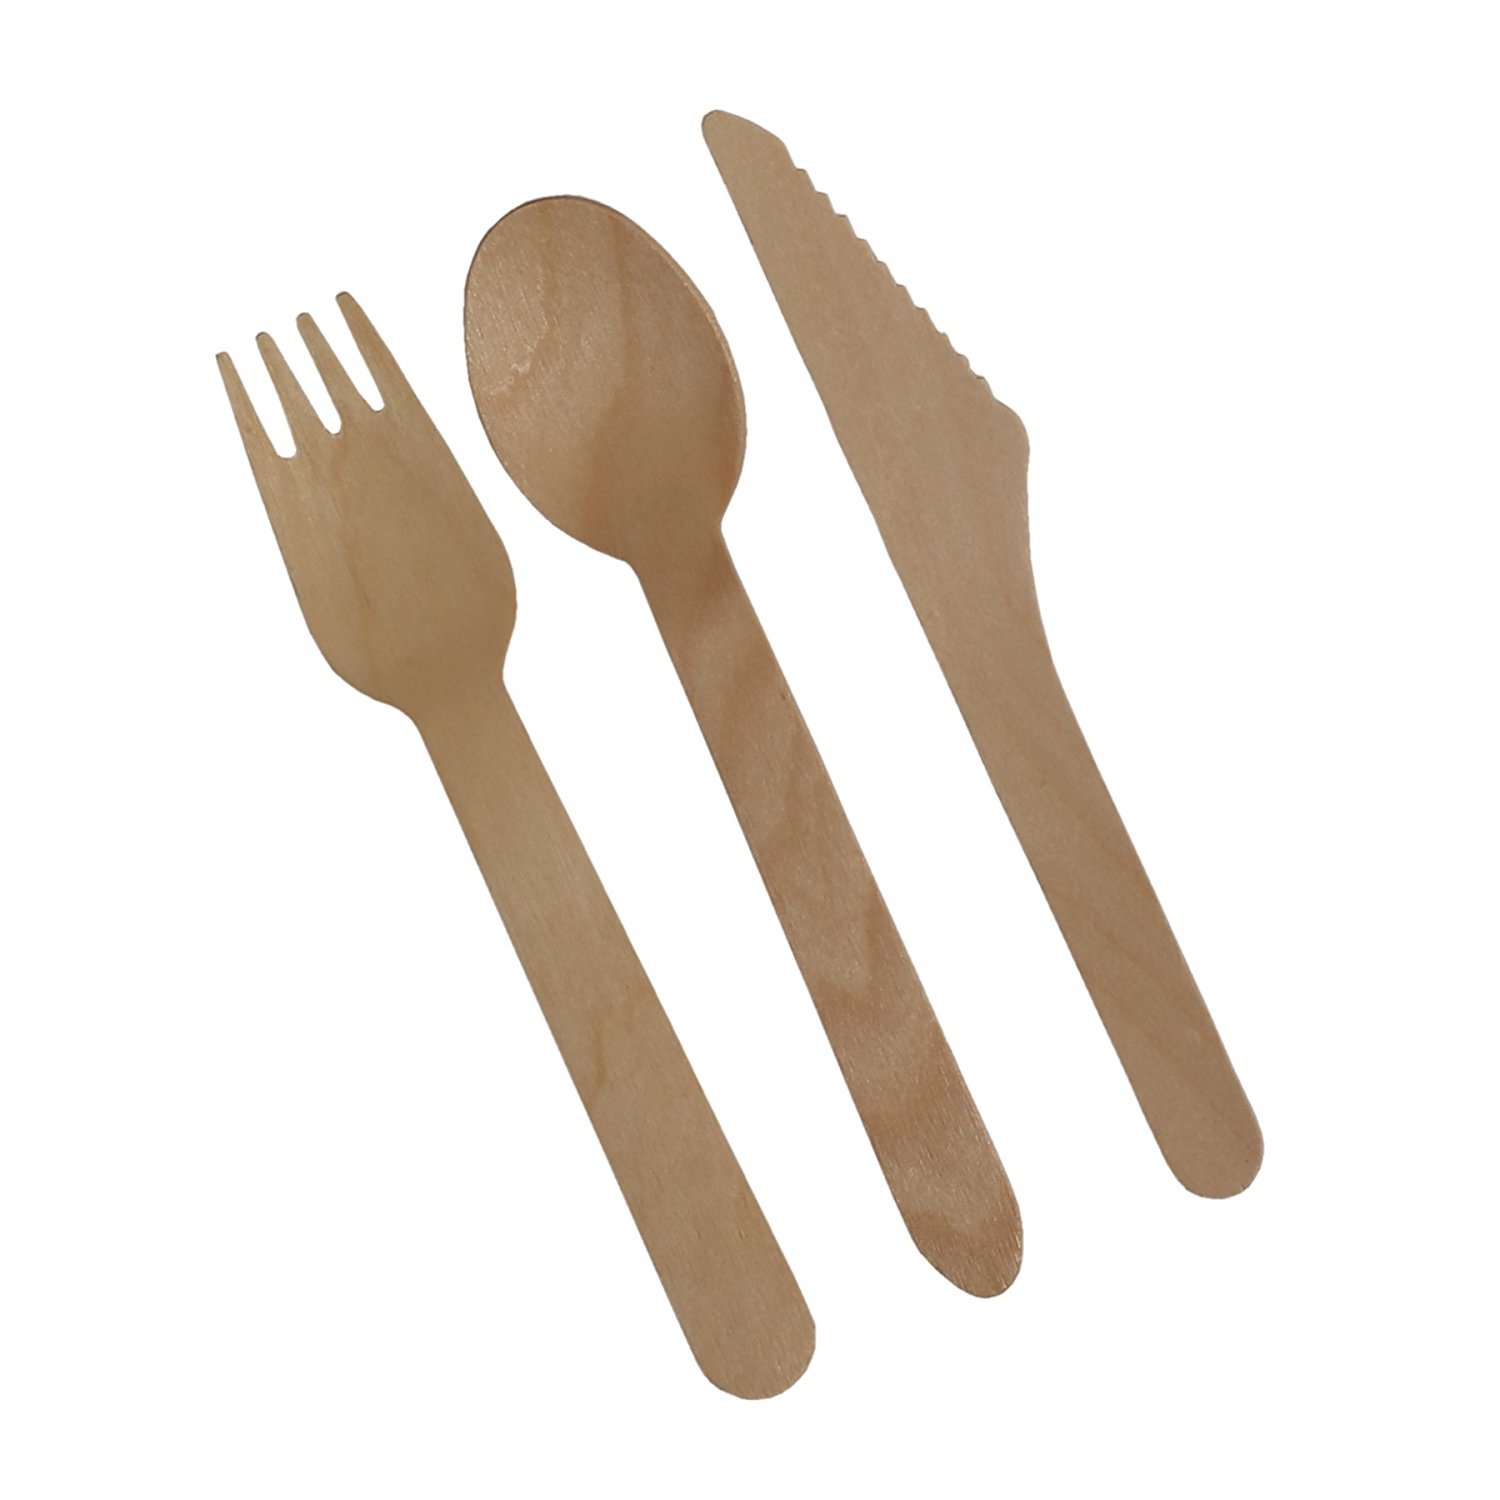
CaterEco 60-Piece Birchwood Compostable Flatware Set, 20 Forks & 20 Knives & 20 Spoons
Category: Industrial & Scientific
CaterEco offers an eye catching, economical alternative to traditional disposable utensils. The heavy weight flatware and plates are a great green alternate to plastic flatware. All products work well with both hot and cold foods. Made from heavy weight Birchwood or palm tree leaves, the flatware and plates look clean and overall quite sturdy. It's also burnable, which makes it ideal for use at summer camps or lodges. All products are compostable, biodegradable and recyclable.
Features: Made of 100% natural solid birch wood | Heavy weight flatware that looks clean and is overall sturdy | Overall length of all flatware items is approx. 6" to 6-1/2" | Compostable, biodegradable and recyclable | Works well with both hot and cold foods